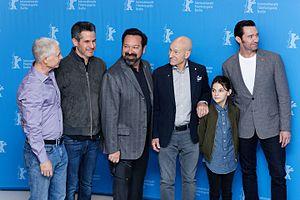
Logan est un film américain de super-héros réalisé par James Mangold, sorti en 2017.